The Dandy

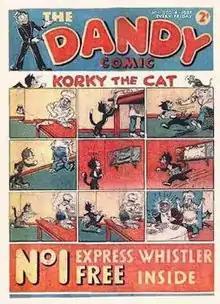
Front page of first issue

The Dandy was a Scottish children's comic magazine published by the Dundee based publisher DC Thomson. The first issue was printed in December 1937, making it the world's third-longest running comic, after "Il Giornalino" (cover dated 1 October 1924) and "Detective Comics" (cover dated March 1937). From August 2007 until October 2010, it was rebranded as "Dandy Xtreme".